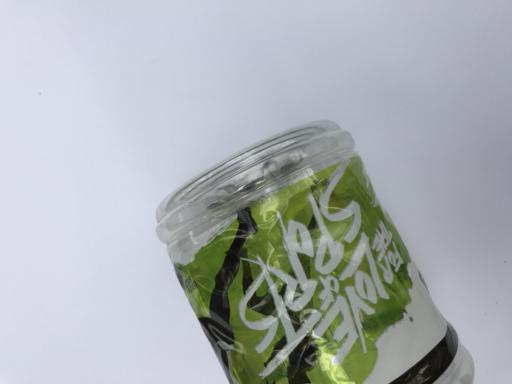
Waste category: plastic